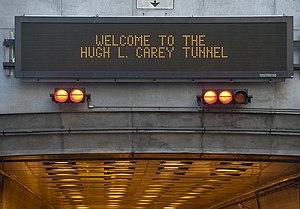
Le Brooklyn-Battery Tunnel est un tunnel à péage de la ville de New York qui relie Red Hook à Brooklyn à Battery Park à Manhattan. Le tunnel se compose de deux tubes jumeaux qui comportent chacun deux voies de circulation sous l'embouchure de l'East River. Bien qu'il passe juste au large de Governors Island, le tunnel ne permet pas d'accéder à l'île en voiture. Avec une longueur de 2 779 mètres, le tunnel Brooklyn-Battery est le plus long tunnel sous-marin continu pour véhicules en Amérique du Nord.